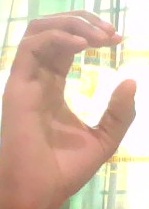
ASL sign: C